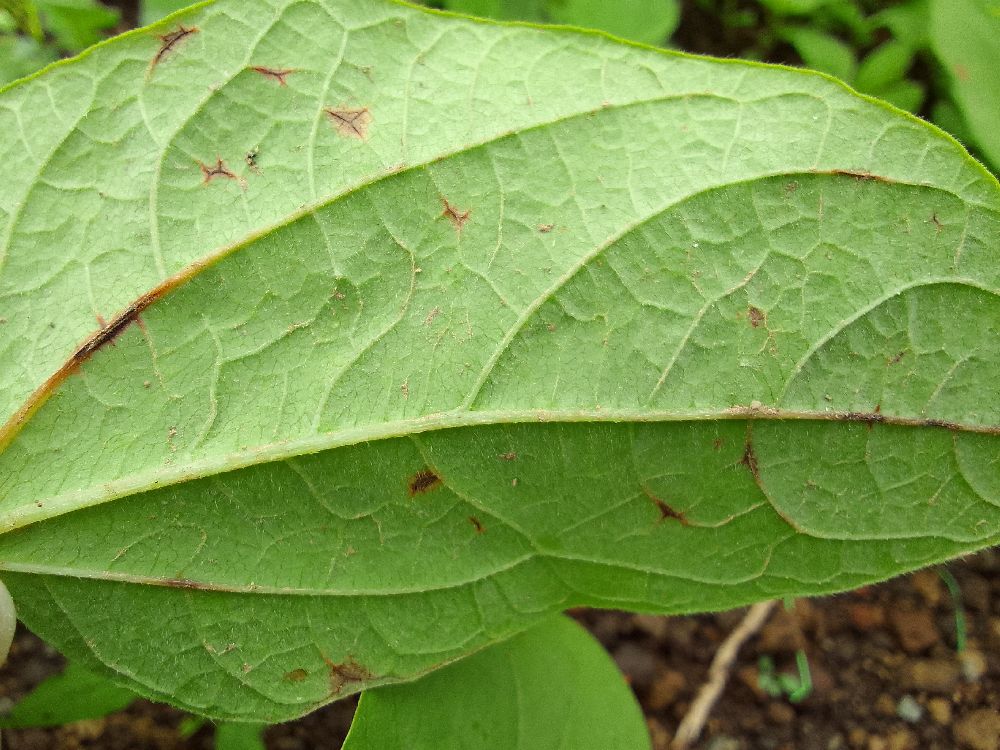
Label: anthracnose